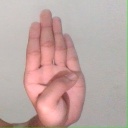
अक्षर: ब